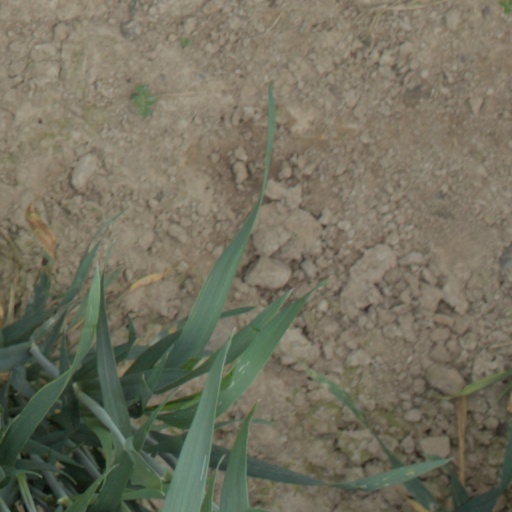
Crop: wheat